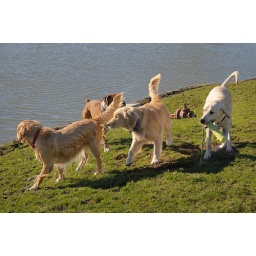
Maggie Ranger playing with dogs at lake in Carlsbad-03 12-28-08